Littorio-class battleship

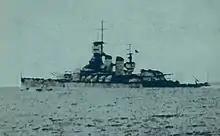
"Vittorio Veneto", low in the water after being torpedoed in the Battle of Cape Matapan

"Littorio" and "Vittorio Veneto" were declared operational on 2 August 1940, and were assigned to the 9th Division of the 1st Squadron. On 31 August, the two ships, along with three of the older battleships steamed with a force of ten cruisers and thirty-one destroyers to engage the Operation Hats convoy, but poor reconnaissance prevented the Italian force from engaging the British ships. The ships made another unsuccessful sortie to attack another Malta convoy on 29 September. During the attack on Taranto on 12 November 1940, "Littorio" was hit twice by torpedoes, suffering serious damage. Significant flooding caused the ship to settle by the bow. The ship was dry-docked on 11 December, with repairs completed by 11 March 1941. "Vittorio Veneto", however, emerged from the attack undamaged. While her sister was being repaired, she took over flagship duties and was transferred to Naples.